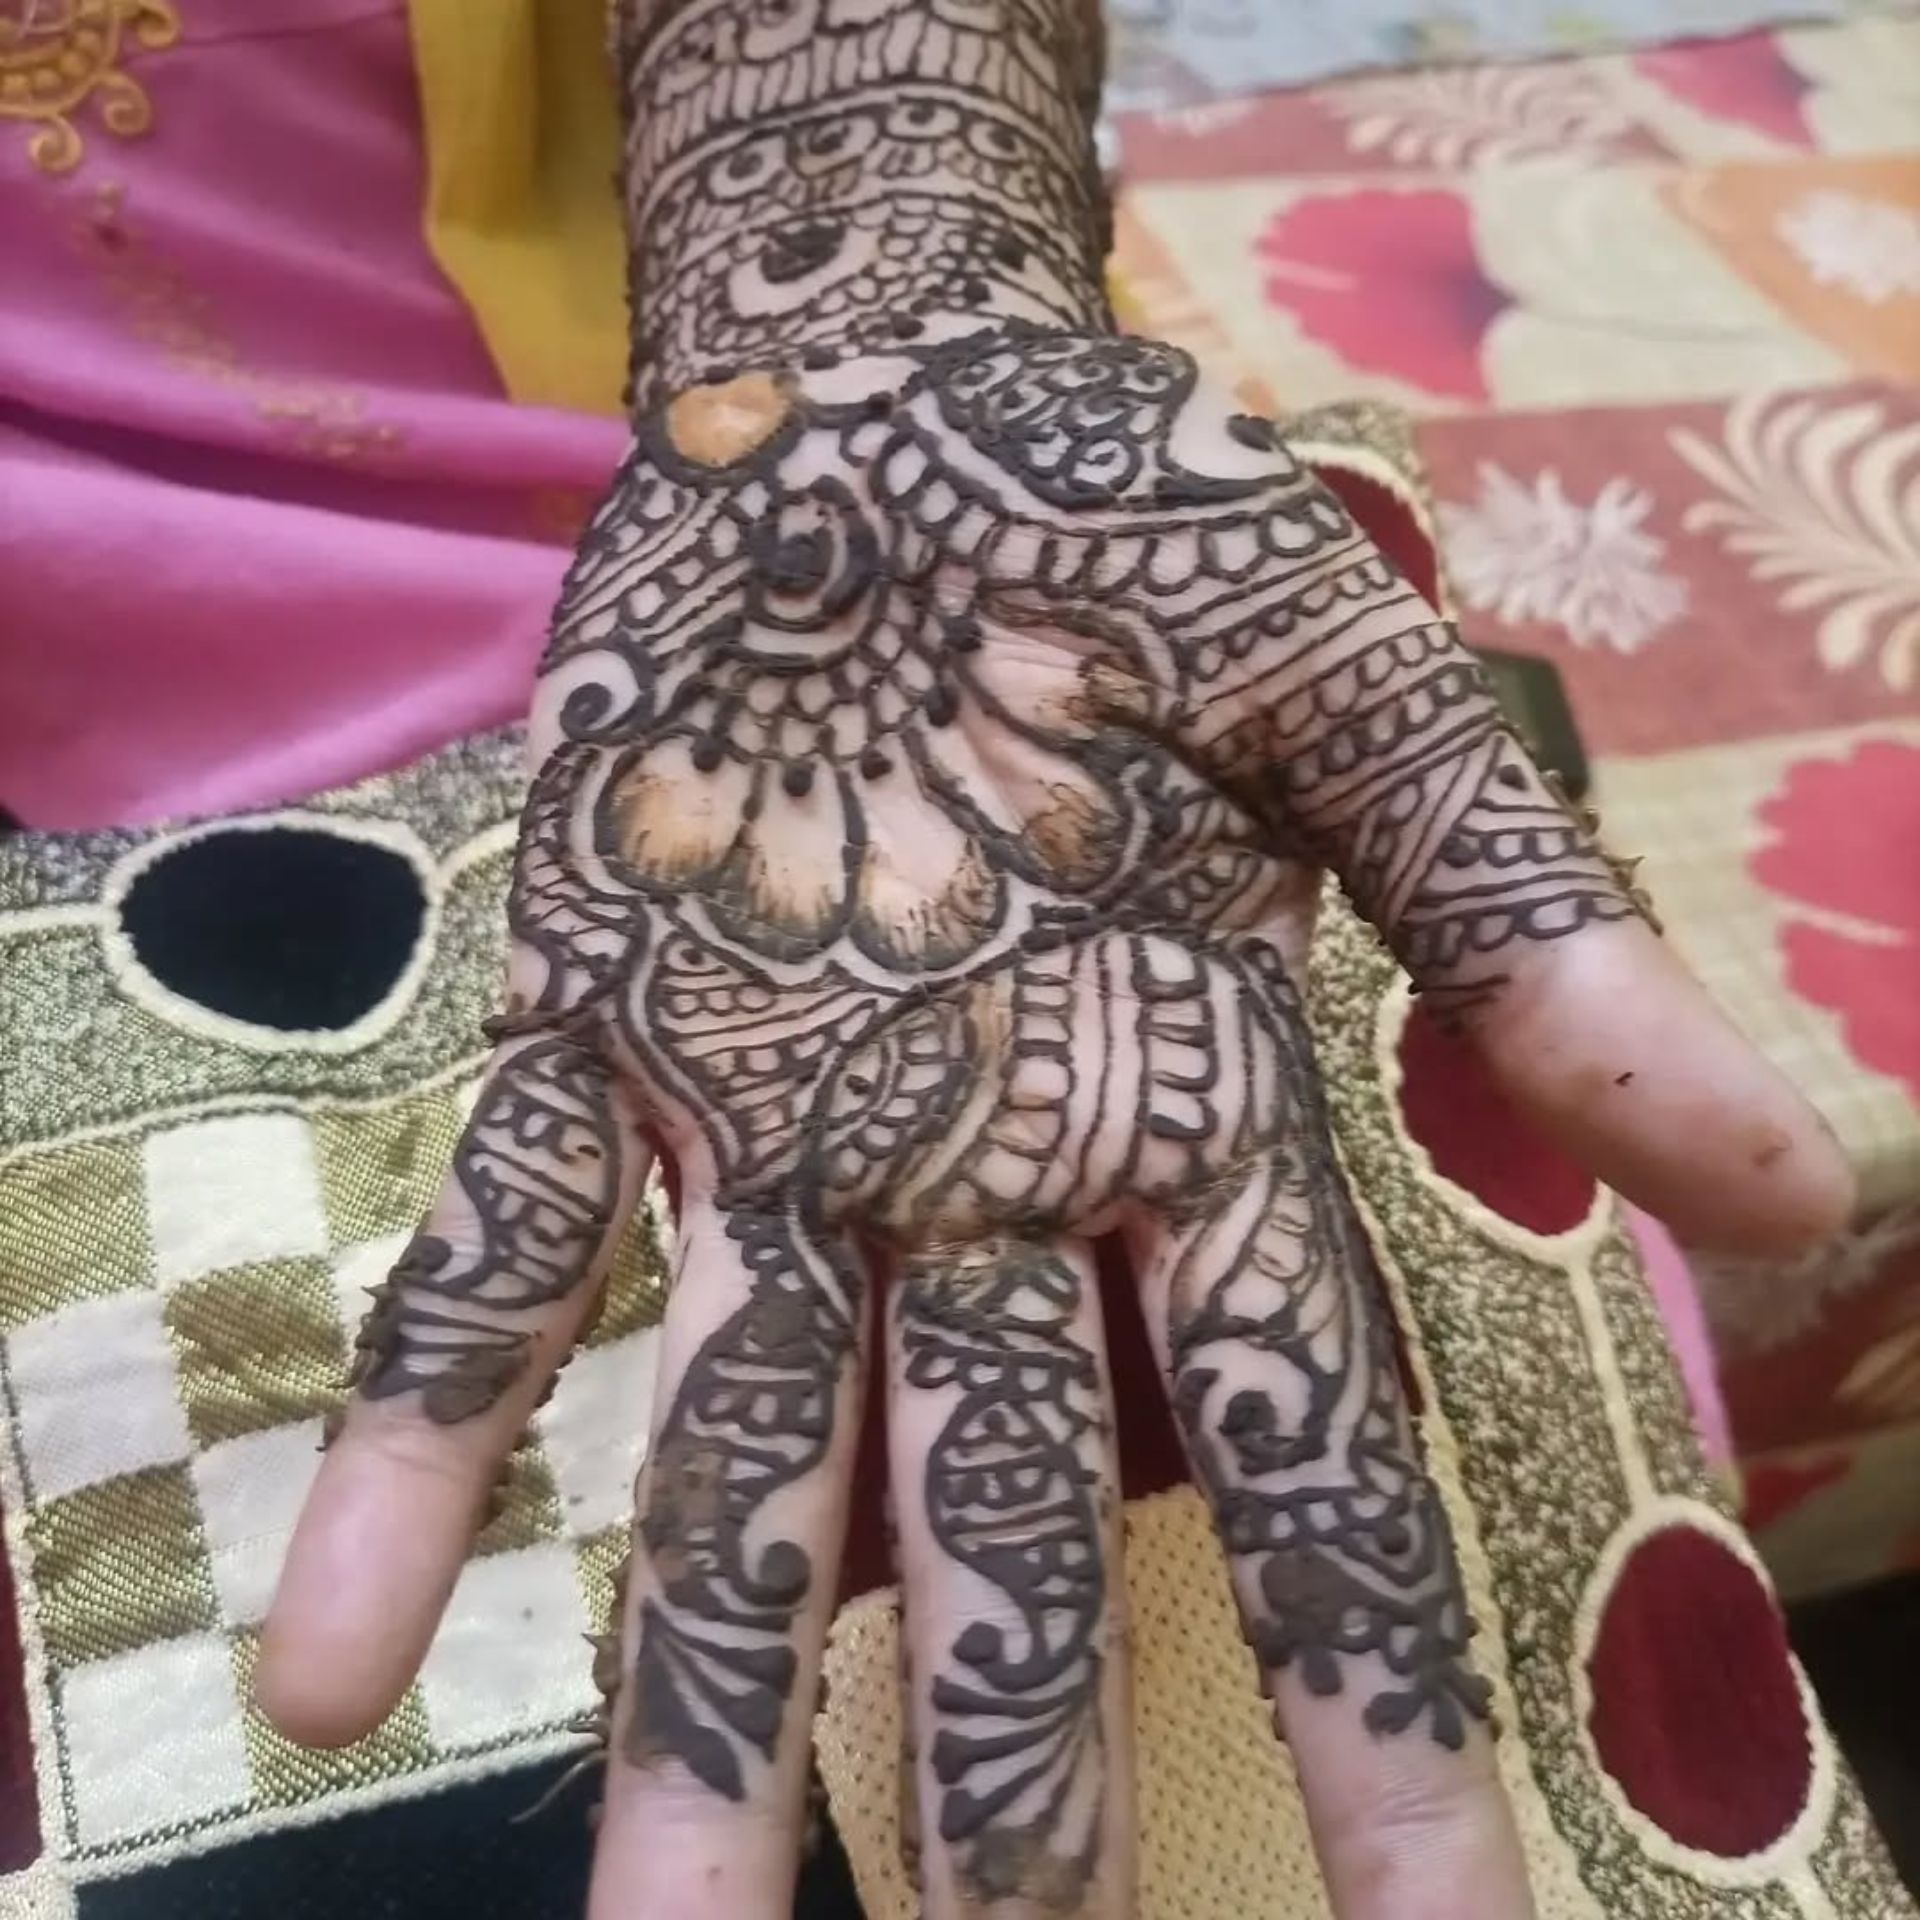
tradition, creativity, mehndi, nail, henna, motif, flesh